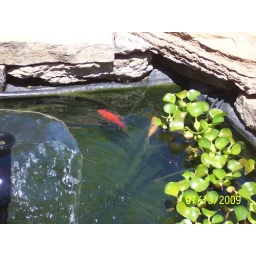
See a few of the fish playing in the water